Chitwan Valley

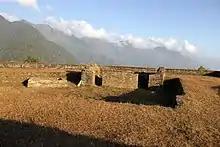
Upardanggadhi

Chitwan Valley was an independent kingdom before Nepal was unified in the late 18th century, its historic capital having been "Upardanggadhi". Until the beginning of the 20th century, the main part of the Chitwan Valley was under forest and sparsely populated by ethnic groups, such as the Tharu, Danuwar, Darai and Majhi people who had acquired some resistance against the infectious malaria raging the region. When in the beginning of the 1950s poor farmers from Nepal's mid-hill areas emigrated to the south in search of arable land, the Chitwan Valley was opened for settlement. A malaria-eradication and deforestation scheme using DDT was started in the 1960s with support of the United States. Subsequently, more than 60,000 people of Chepang, Gurung, Magar, Chetri and Bahun ethnic groups, formerly resident only in the mid-hills, have settled here. By 1980 the human population had increased to more than 260,000 people living in some 320 settlements.